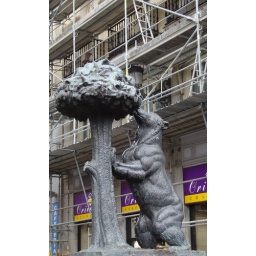
Madrid's mascot is a bear eating from a strawberry tree. The statue in Plaza de Sol is a popular meeting place.